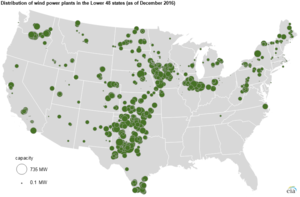
L’énergie éolienne aux États-Unis est en pleine progression. La production d'électricité grâce au vent connaît une croissance rapide dans le contexte de hausse des prix du pétrole et de réchauffement climatique, qui a poussé le gouvernement fédéral et de nombreux États à accorder des subventions à l'éolien, sous forme de crédits d'impôt et de certificats verts associés à des « normes de portefeuille d'énergie renouvelable ».